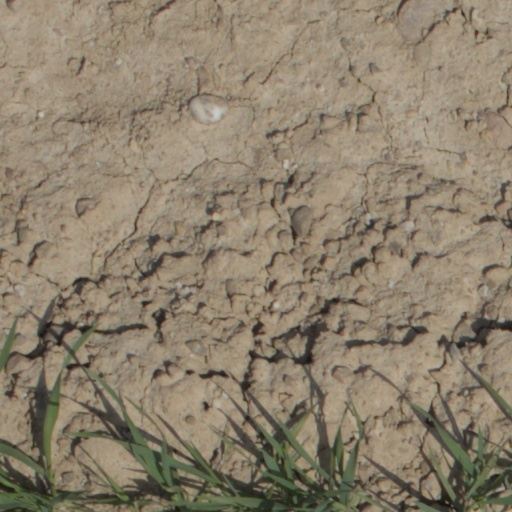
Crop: wheat